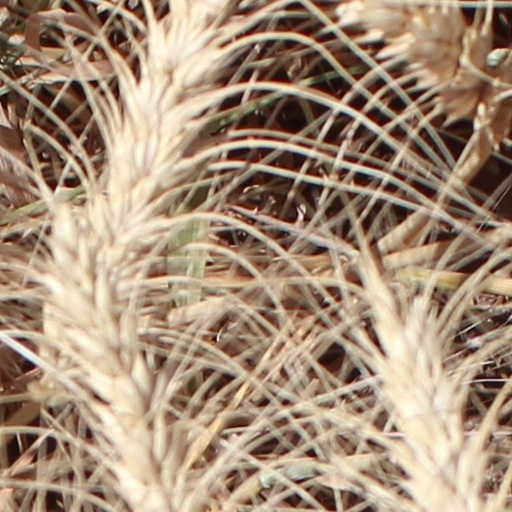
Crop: wheat